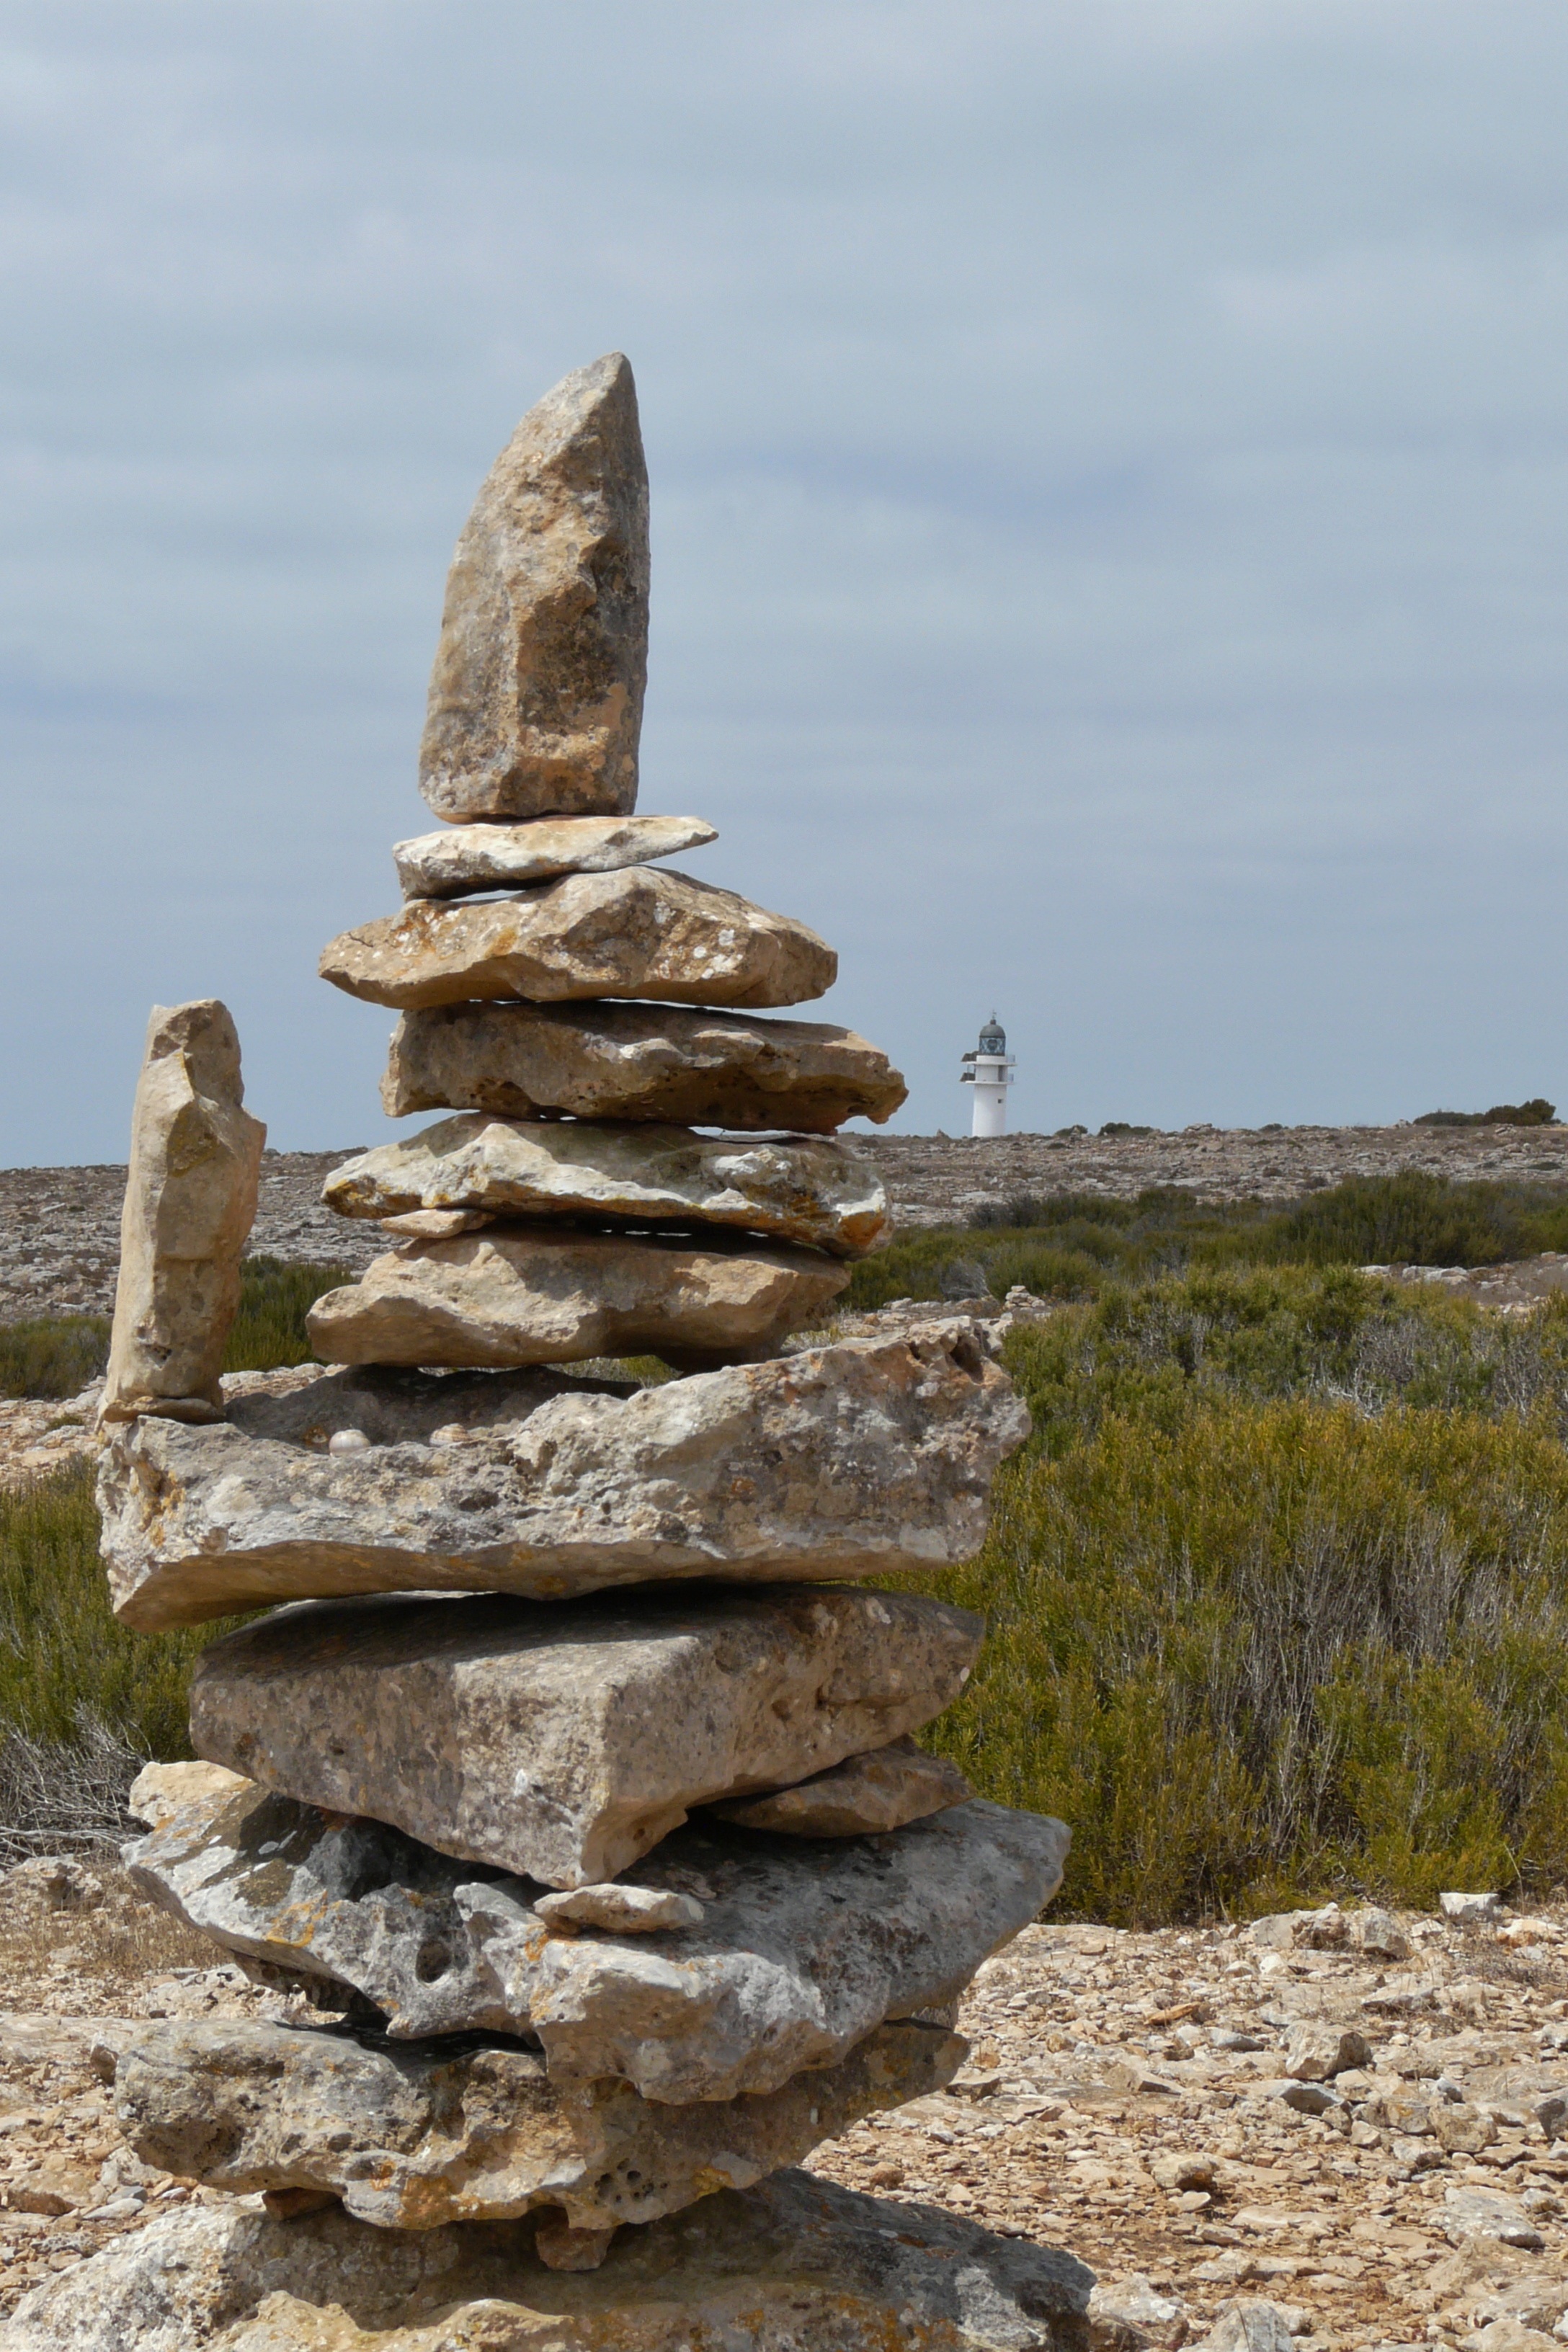
landscape, sea, sand, rock, lighthouse, wood, view, monument, formation, statue, tower, balance, rest, stack, terrain, material, stone tower, sculpture, stones, relaxation, geology, meditation, temple, stacked, ruins, badlands, boulder, monolith, harmony, layered, balanced, stability, ancient history